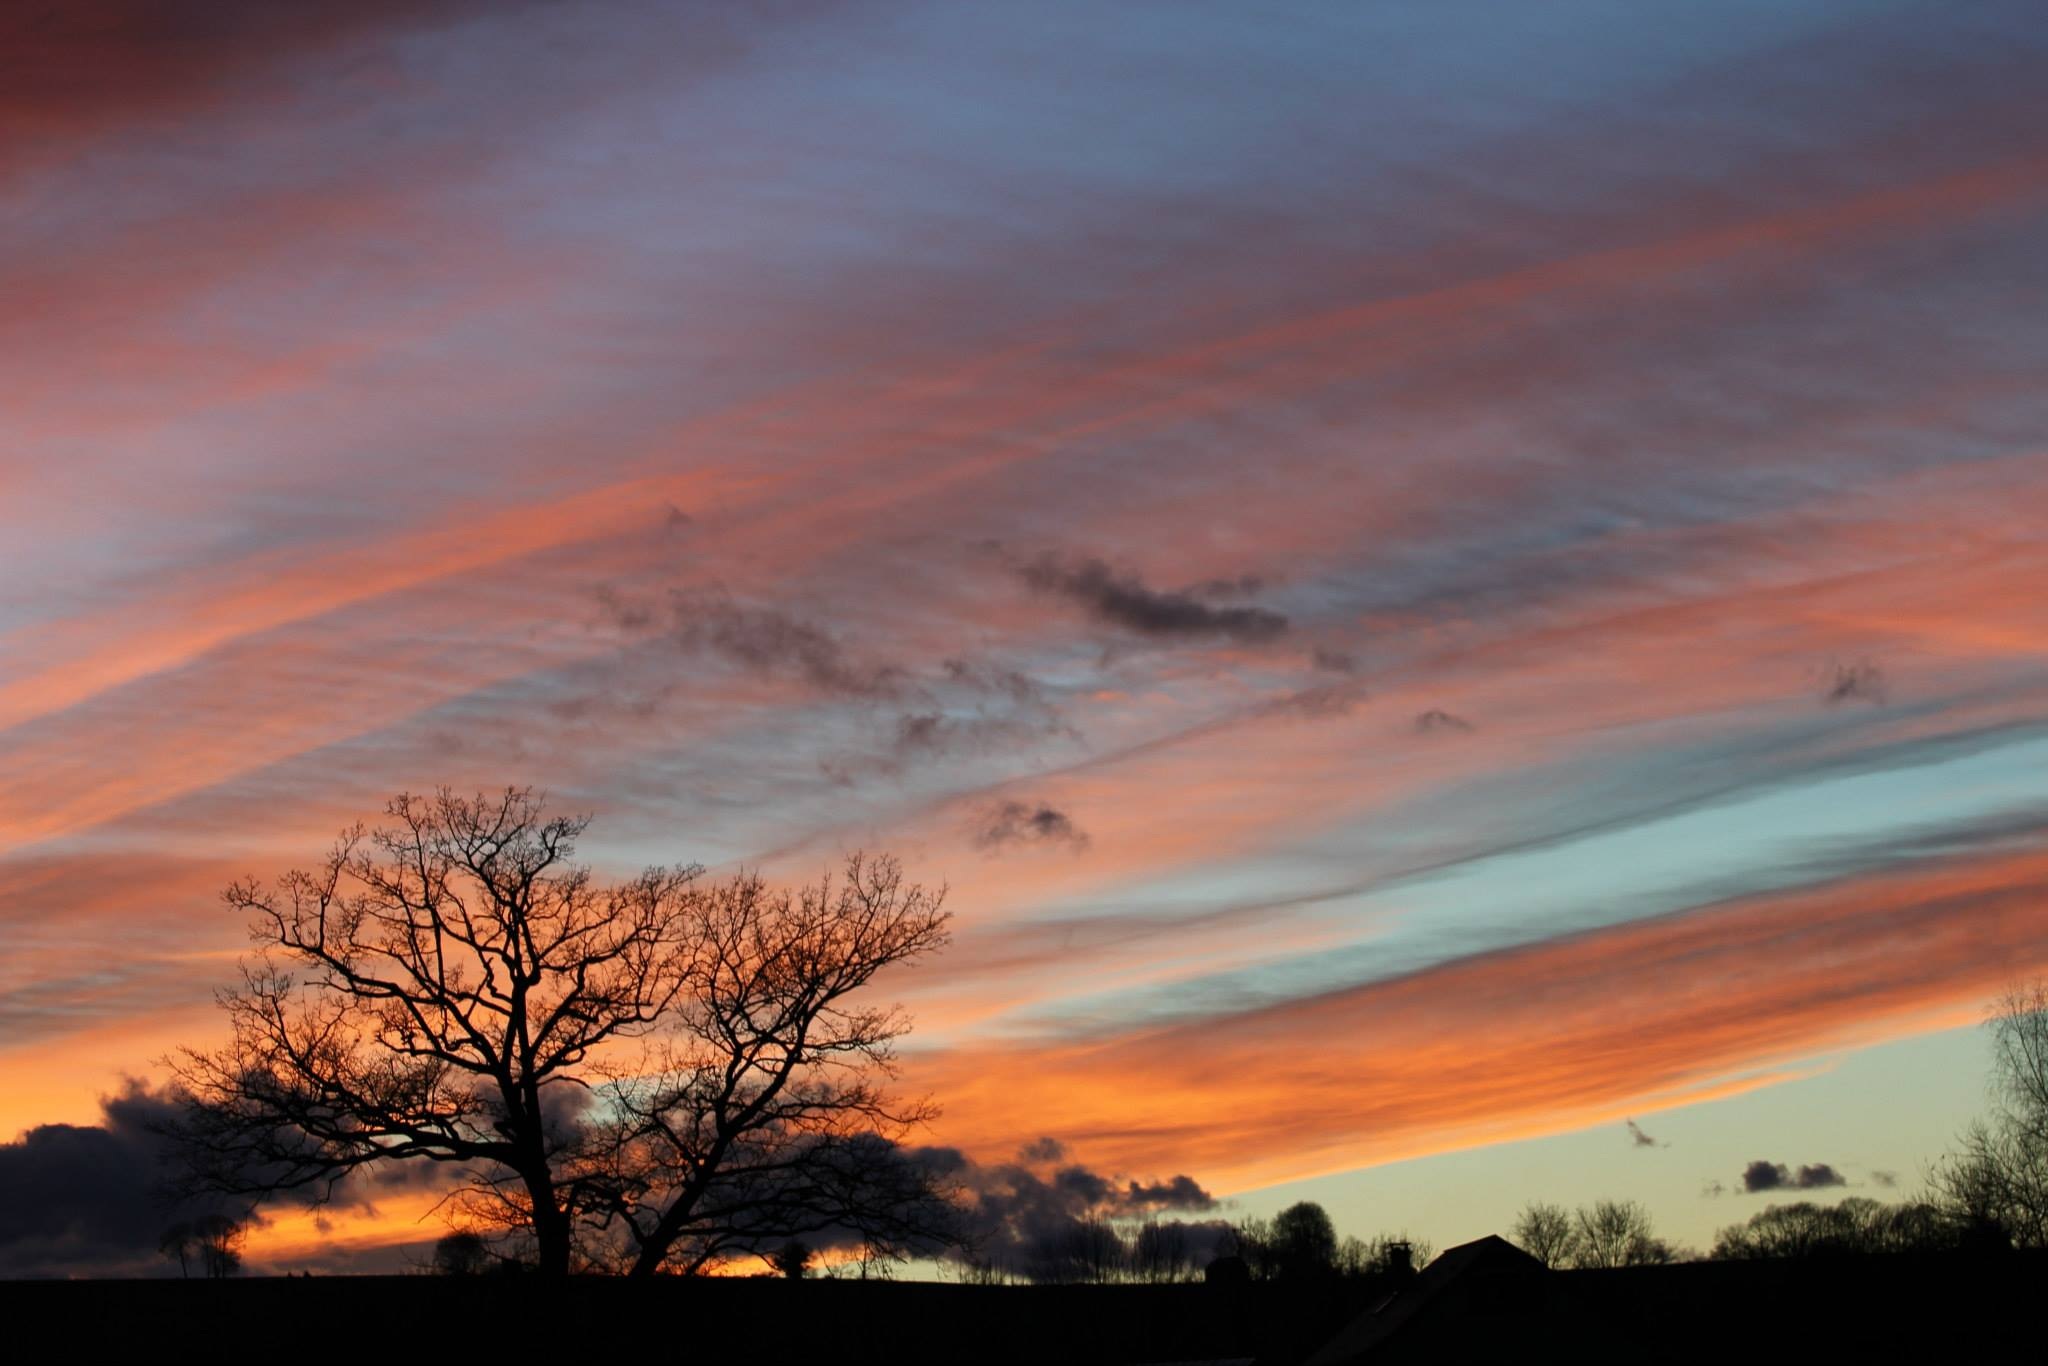
horizon, cloud, sky, sunrise, sunset, sunlight, morning, dawn, atmosphere, dusk, evening, twilight, afterglow, meteorological phenomenon, red sky at morning